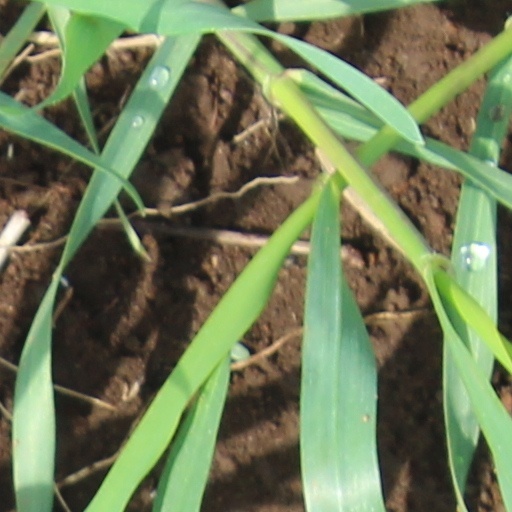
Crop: wheat